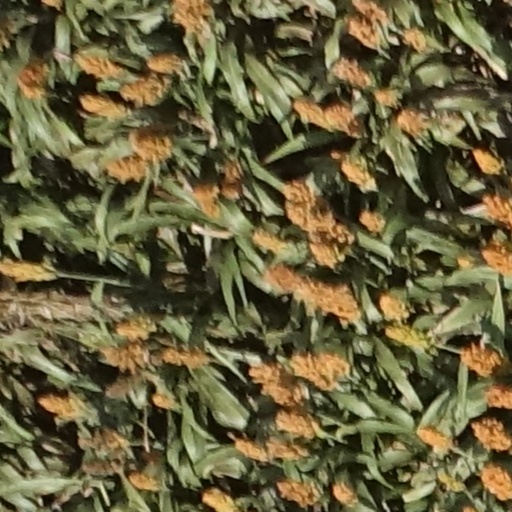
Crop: sorghum